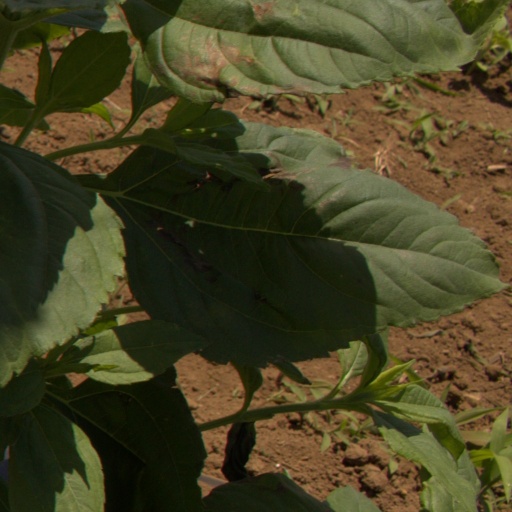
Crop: Jerusalem artichoke